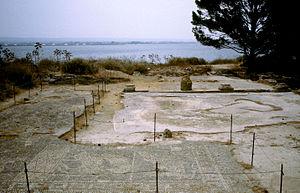
Motyé ou Motya, est une ancienne et puissante cité phénico-punique de la côte occidentale de la Sicile, entre Drépane et Lilybée.